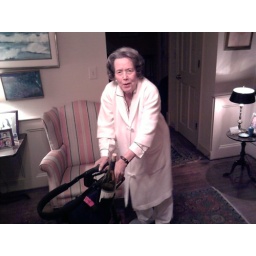
Note wine bottle in cup holder of walker.